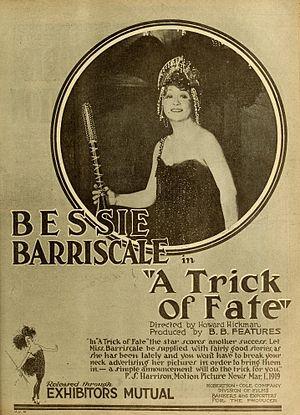
Bessie Barriscale, de son vrai nom Elizabeth Barry Scale, est une actrice américaine née le 30 septembre 1884 à Hoboken et morte le 30 juin 1965 à Kentfield.